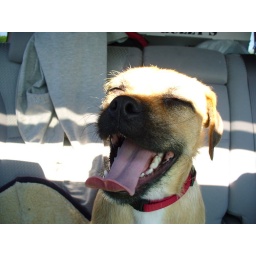
Pickles drinking in the sun in the car on the way home from Niagara